Question: Please indicate a possible affordance area of baseball bat that can be used for hitting
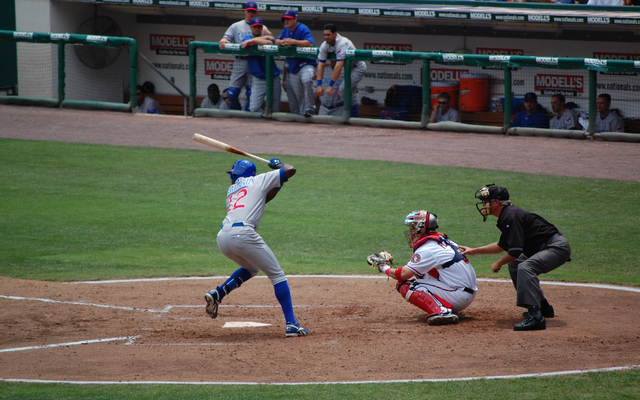
Answer: [190.274, 132.945, 231.669, 150.154]